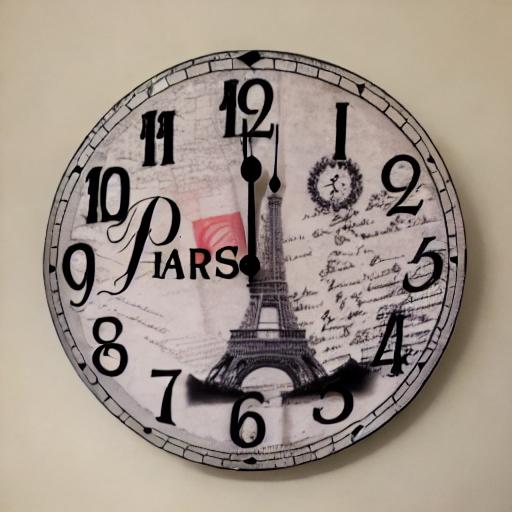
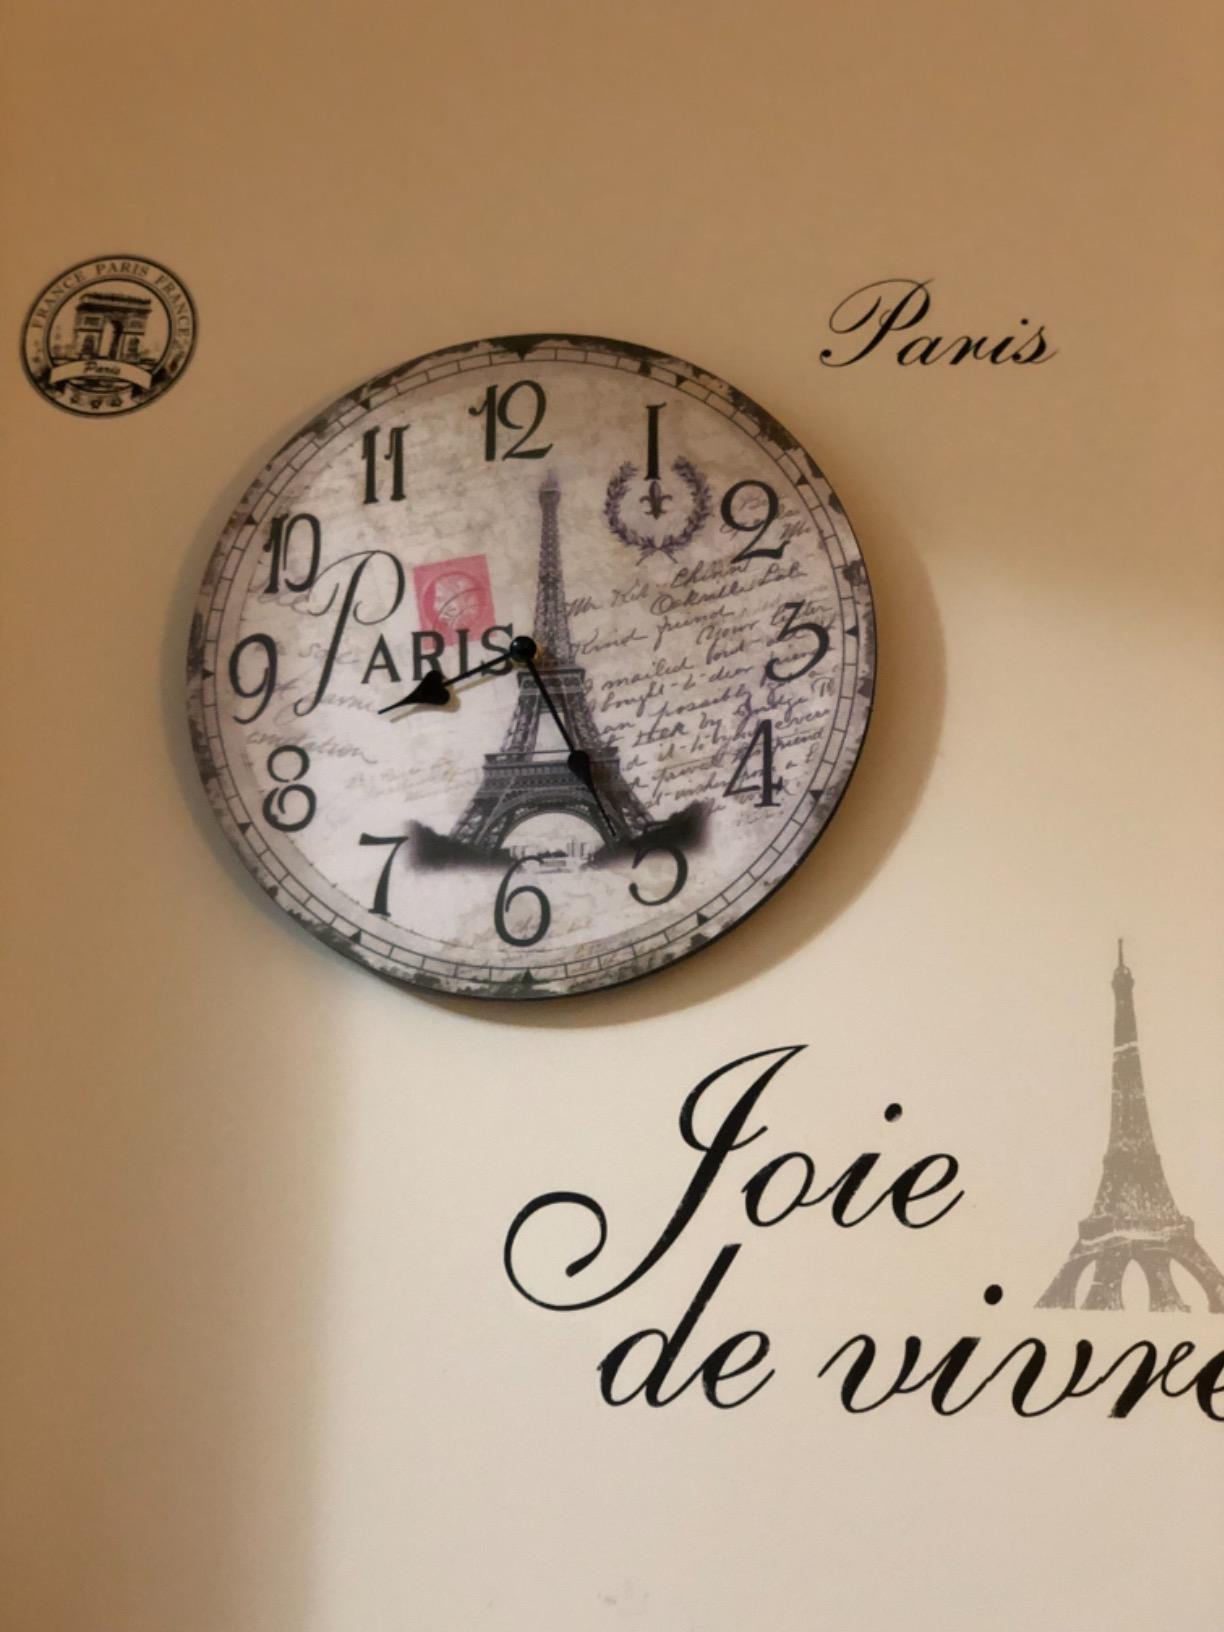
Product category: clock
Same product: no